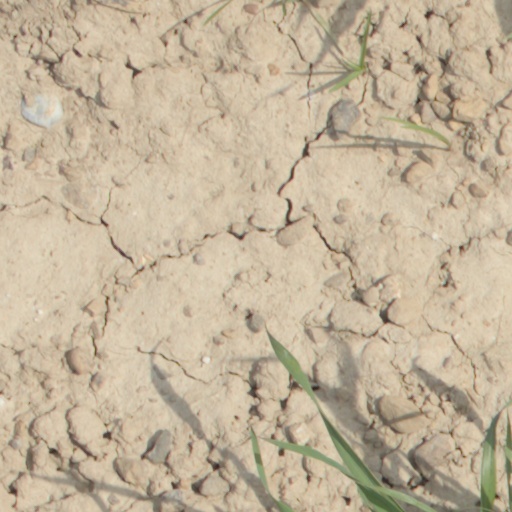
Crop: wheat